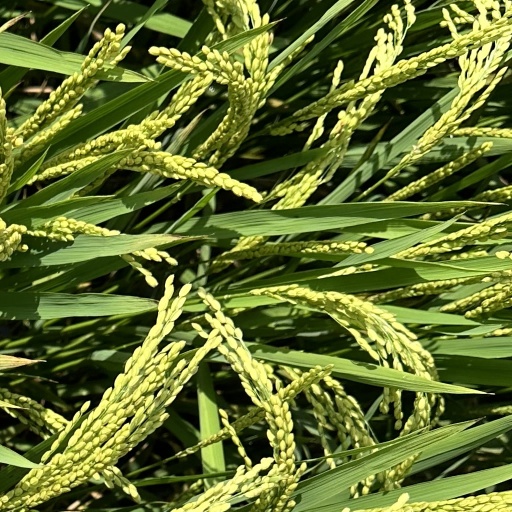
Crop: rice